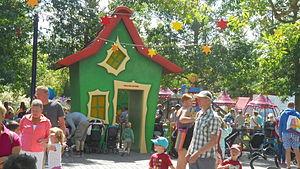
Kaatje est une émission de télévision belge diffusée sur la chaîne Ketnet.